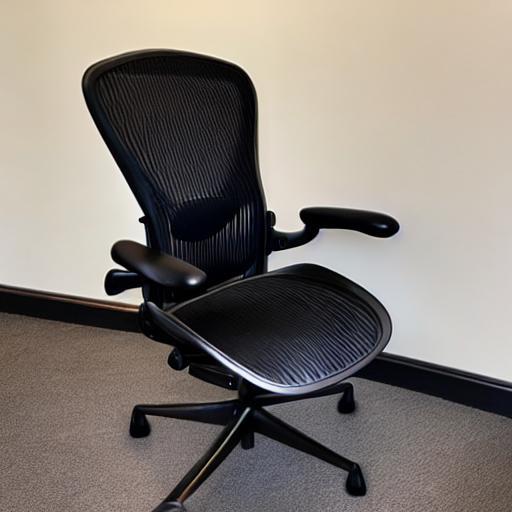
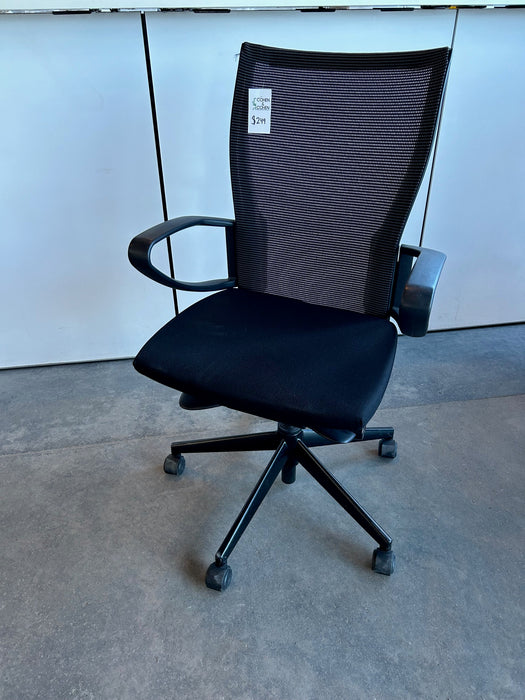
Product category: items_chair
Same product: no